María Hortensia Lacau

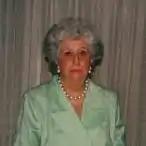
María Hortensia Lacau

María Hortensia Lacau (October 30, 1910January 12, 2006) was an Argentine pedagogue, writer, essayist, poet, and teacher. Dedicated to teaching and pedagogy, she was a teacher at the secondary, tertiary and university levels. She taught at Colegio Nacional de Buenos Aires and Escuela Superior de Comercio Carlos Pellegrini among other institutions. Lacau gave the chaired "Commentary on Texts" in the entrance courses of the Faculty of Philosophy and Letters of the University of Buenos Aires. She is the co-author of the "Lacau-Rosetti" Spanish Manuals with which several generations of Argentines studied Spanish and literature. She was a recipient of the Konex Award and the Illustrious Citizen of Buenos Aires award.